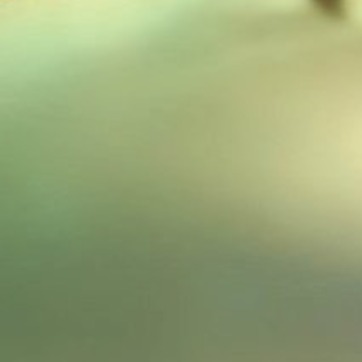
Material: water